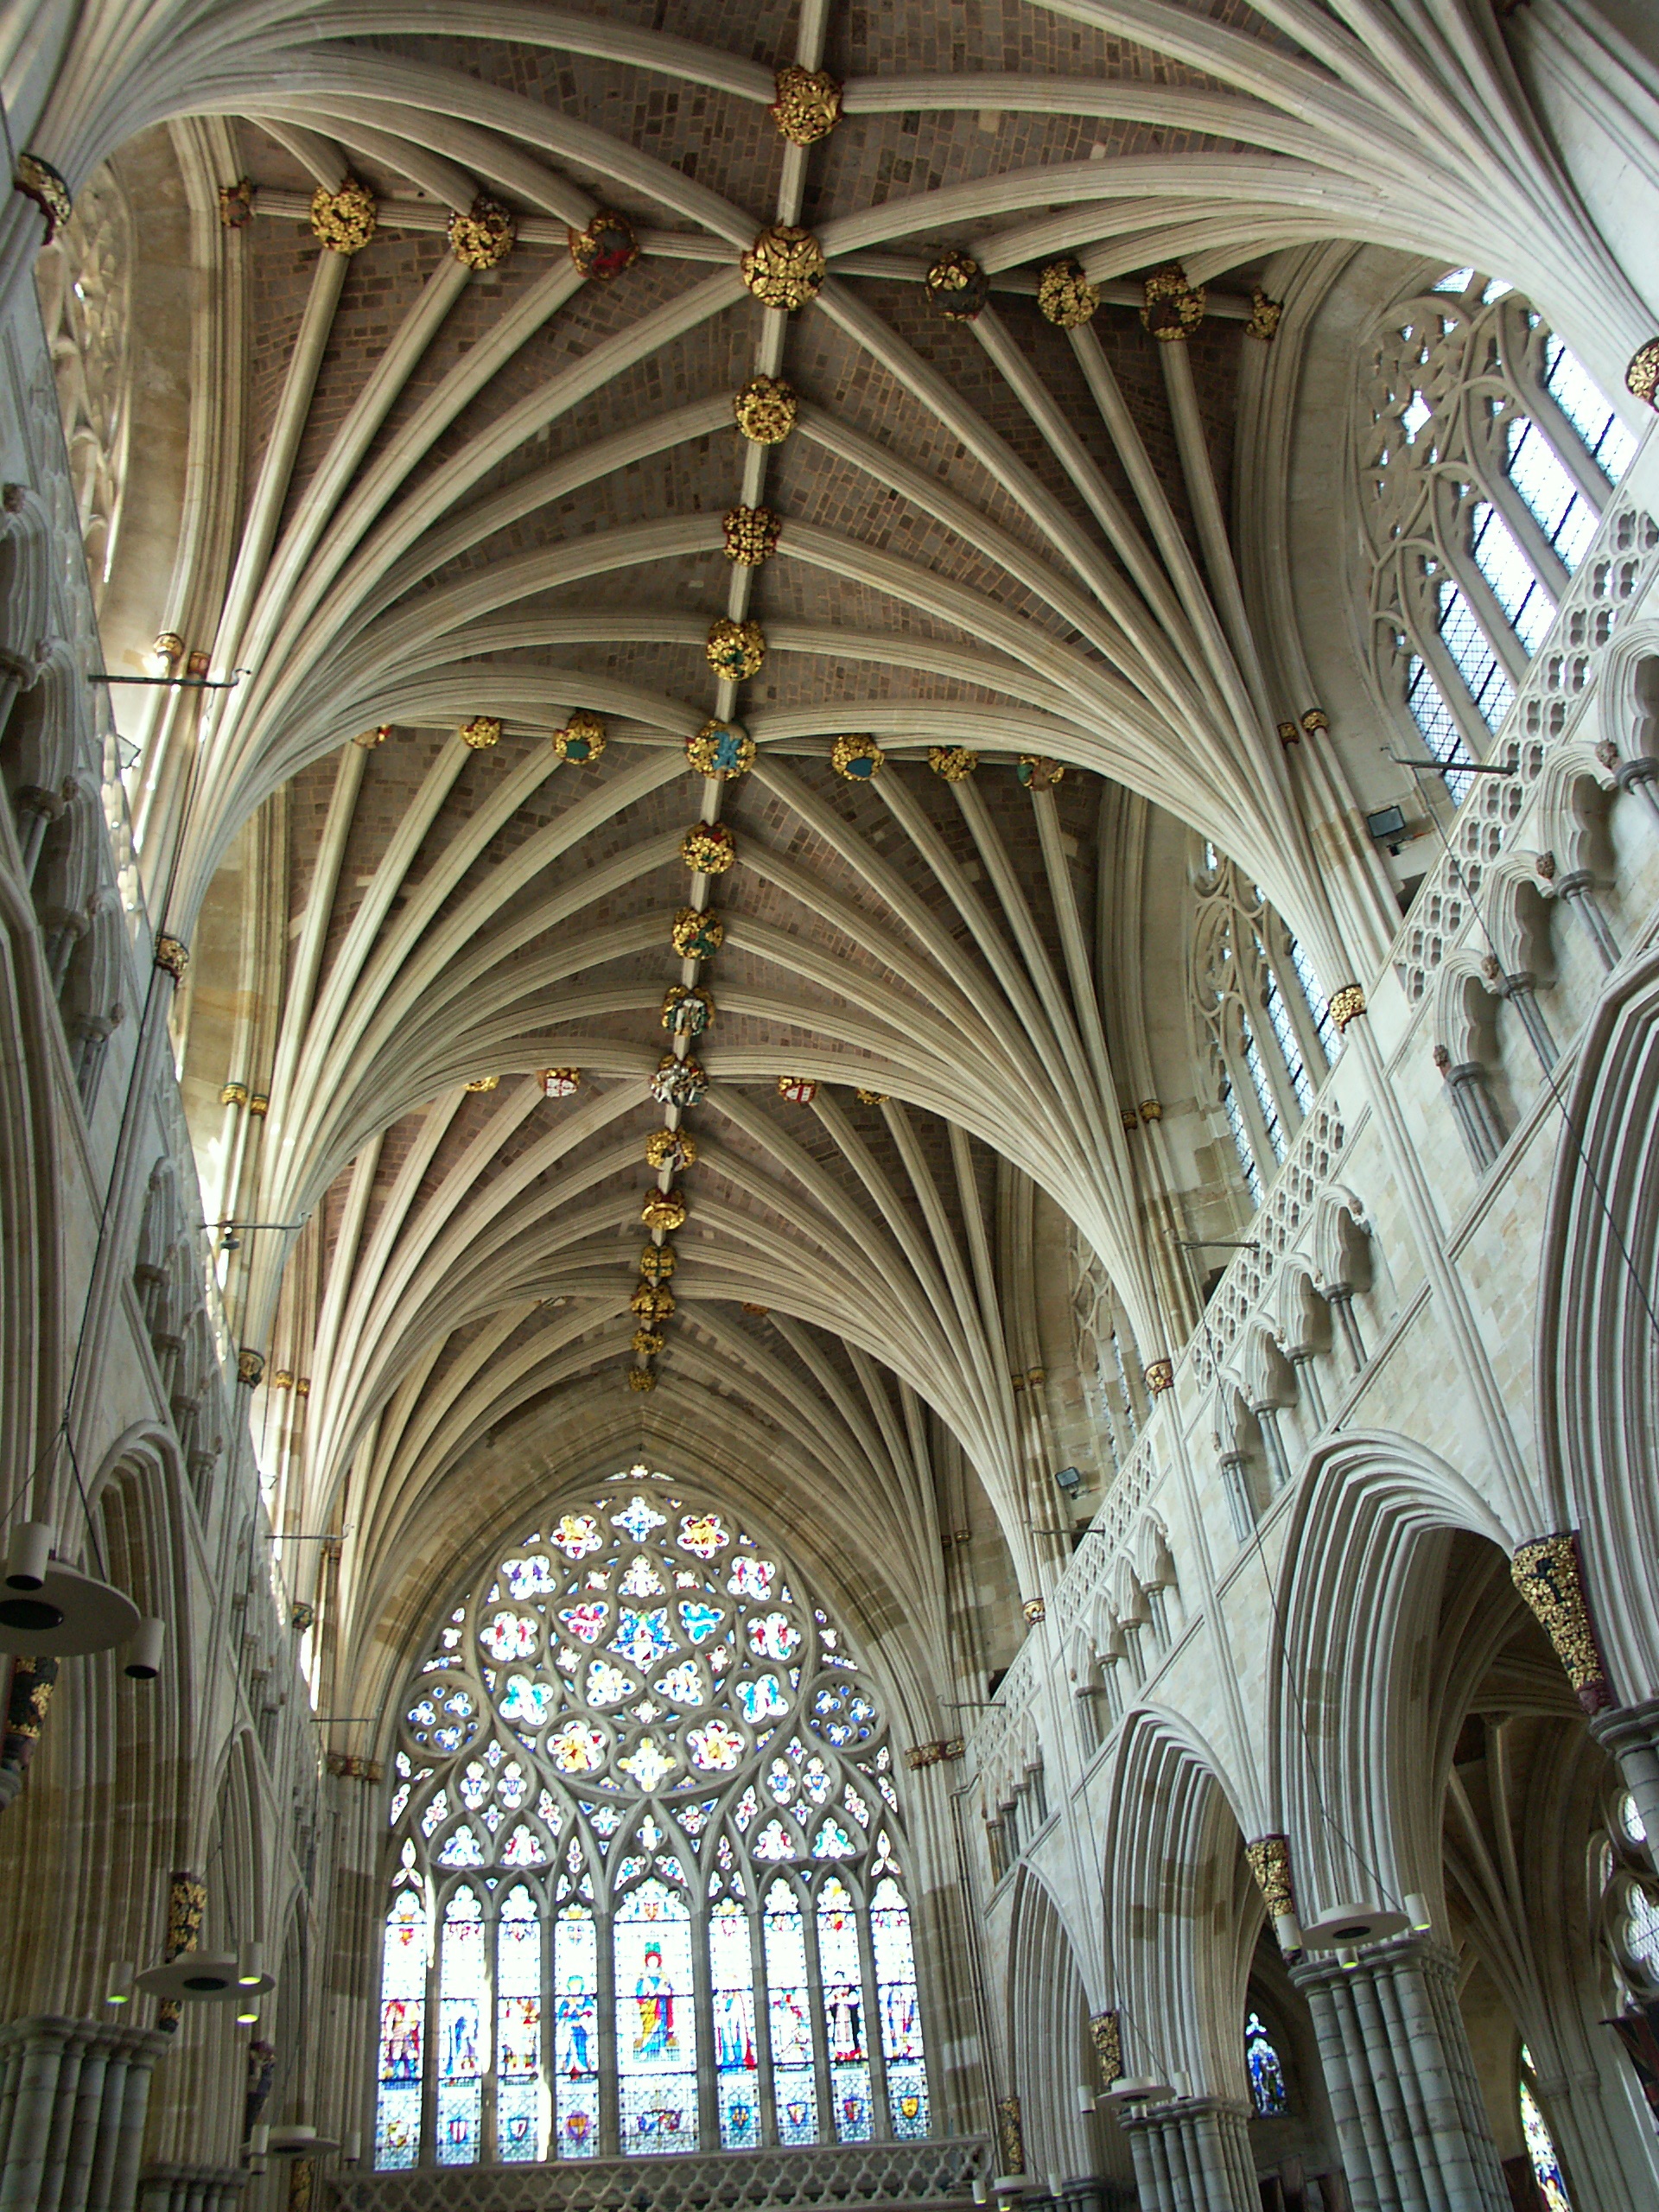
architecture, window, glass, building, arch, facade, church, cathedral, chapel, blanket, gothic, place of worship, aisle, england, symmetry, arcade, vault, dome, gothic architecture